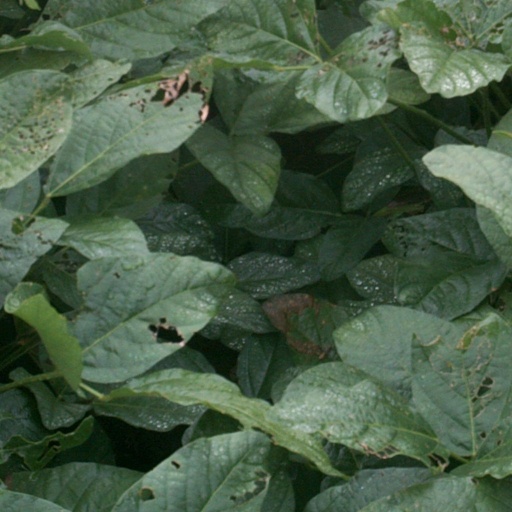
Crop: soybean